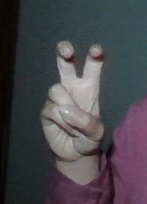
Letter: toot